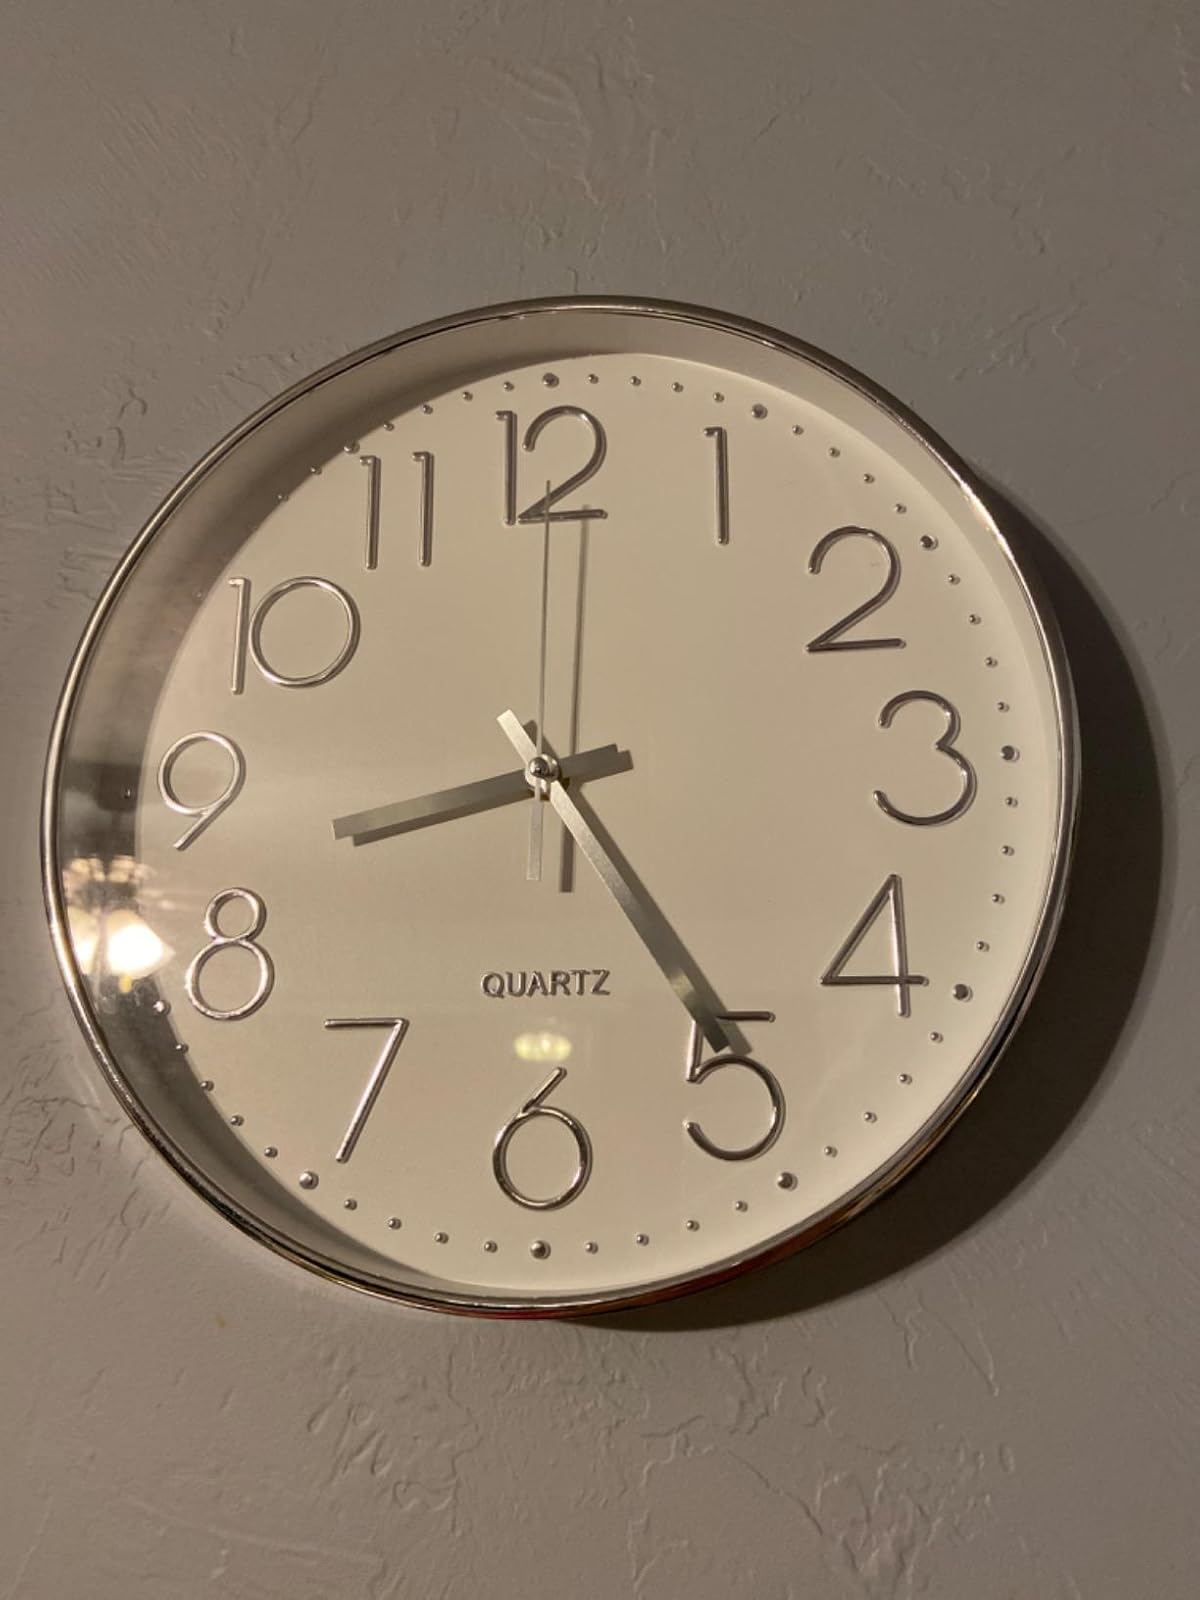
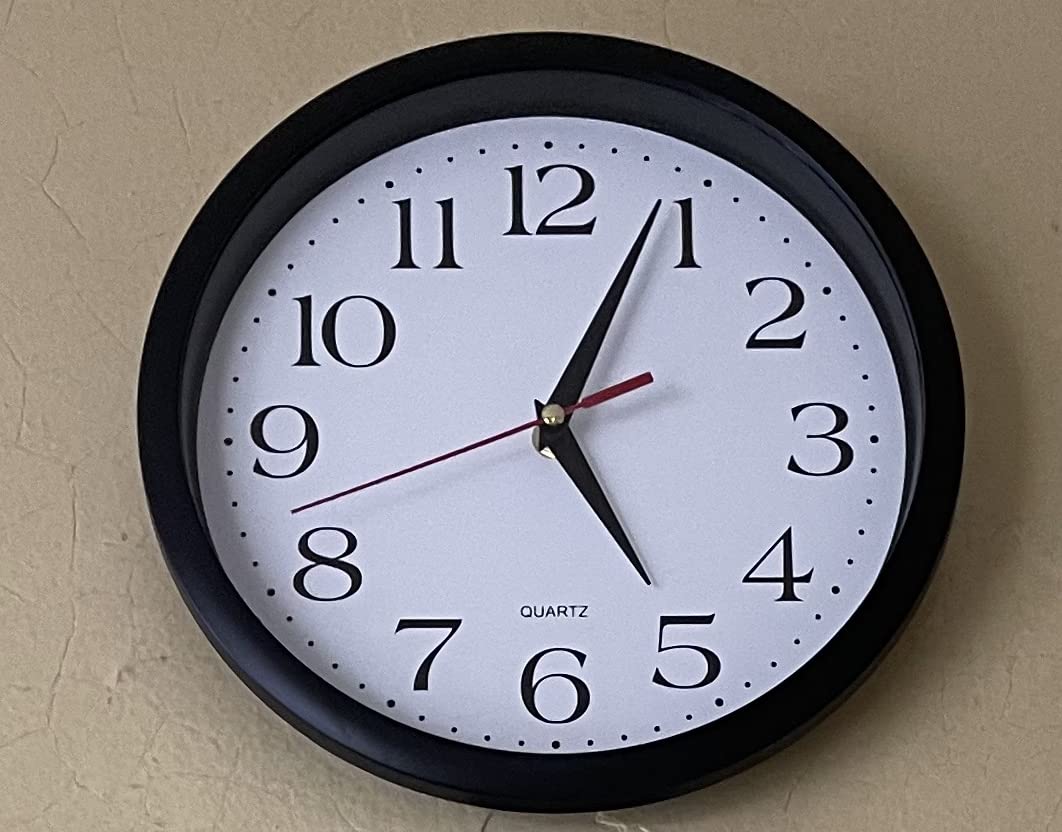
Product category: clock
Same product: no